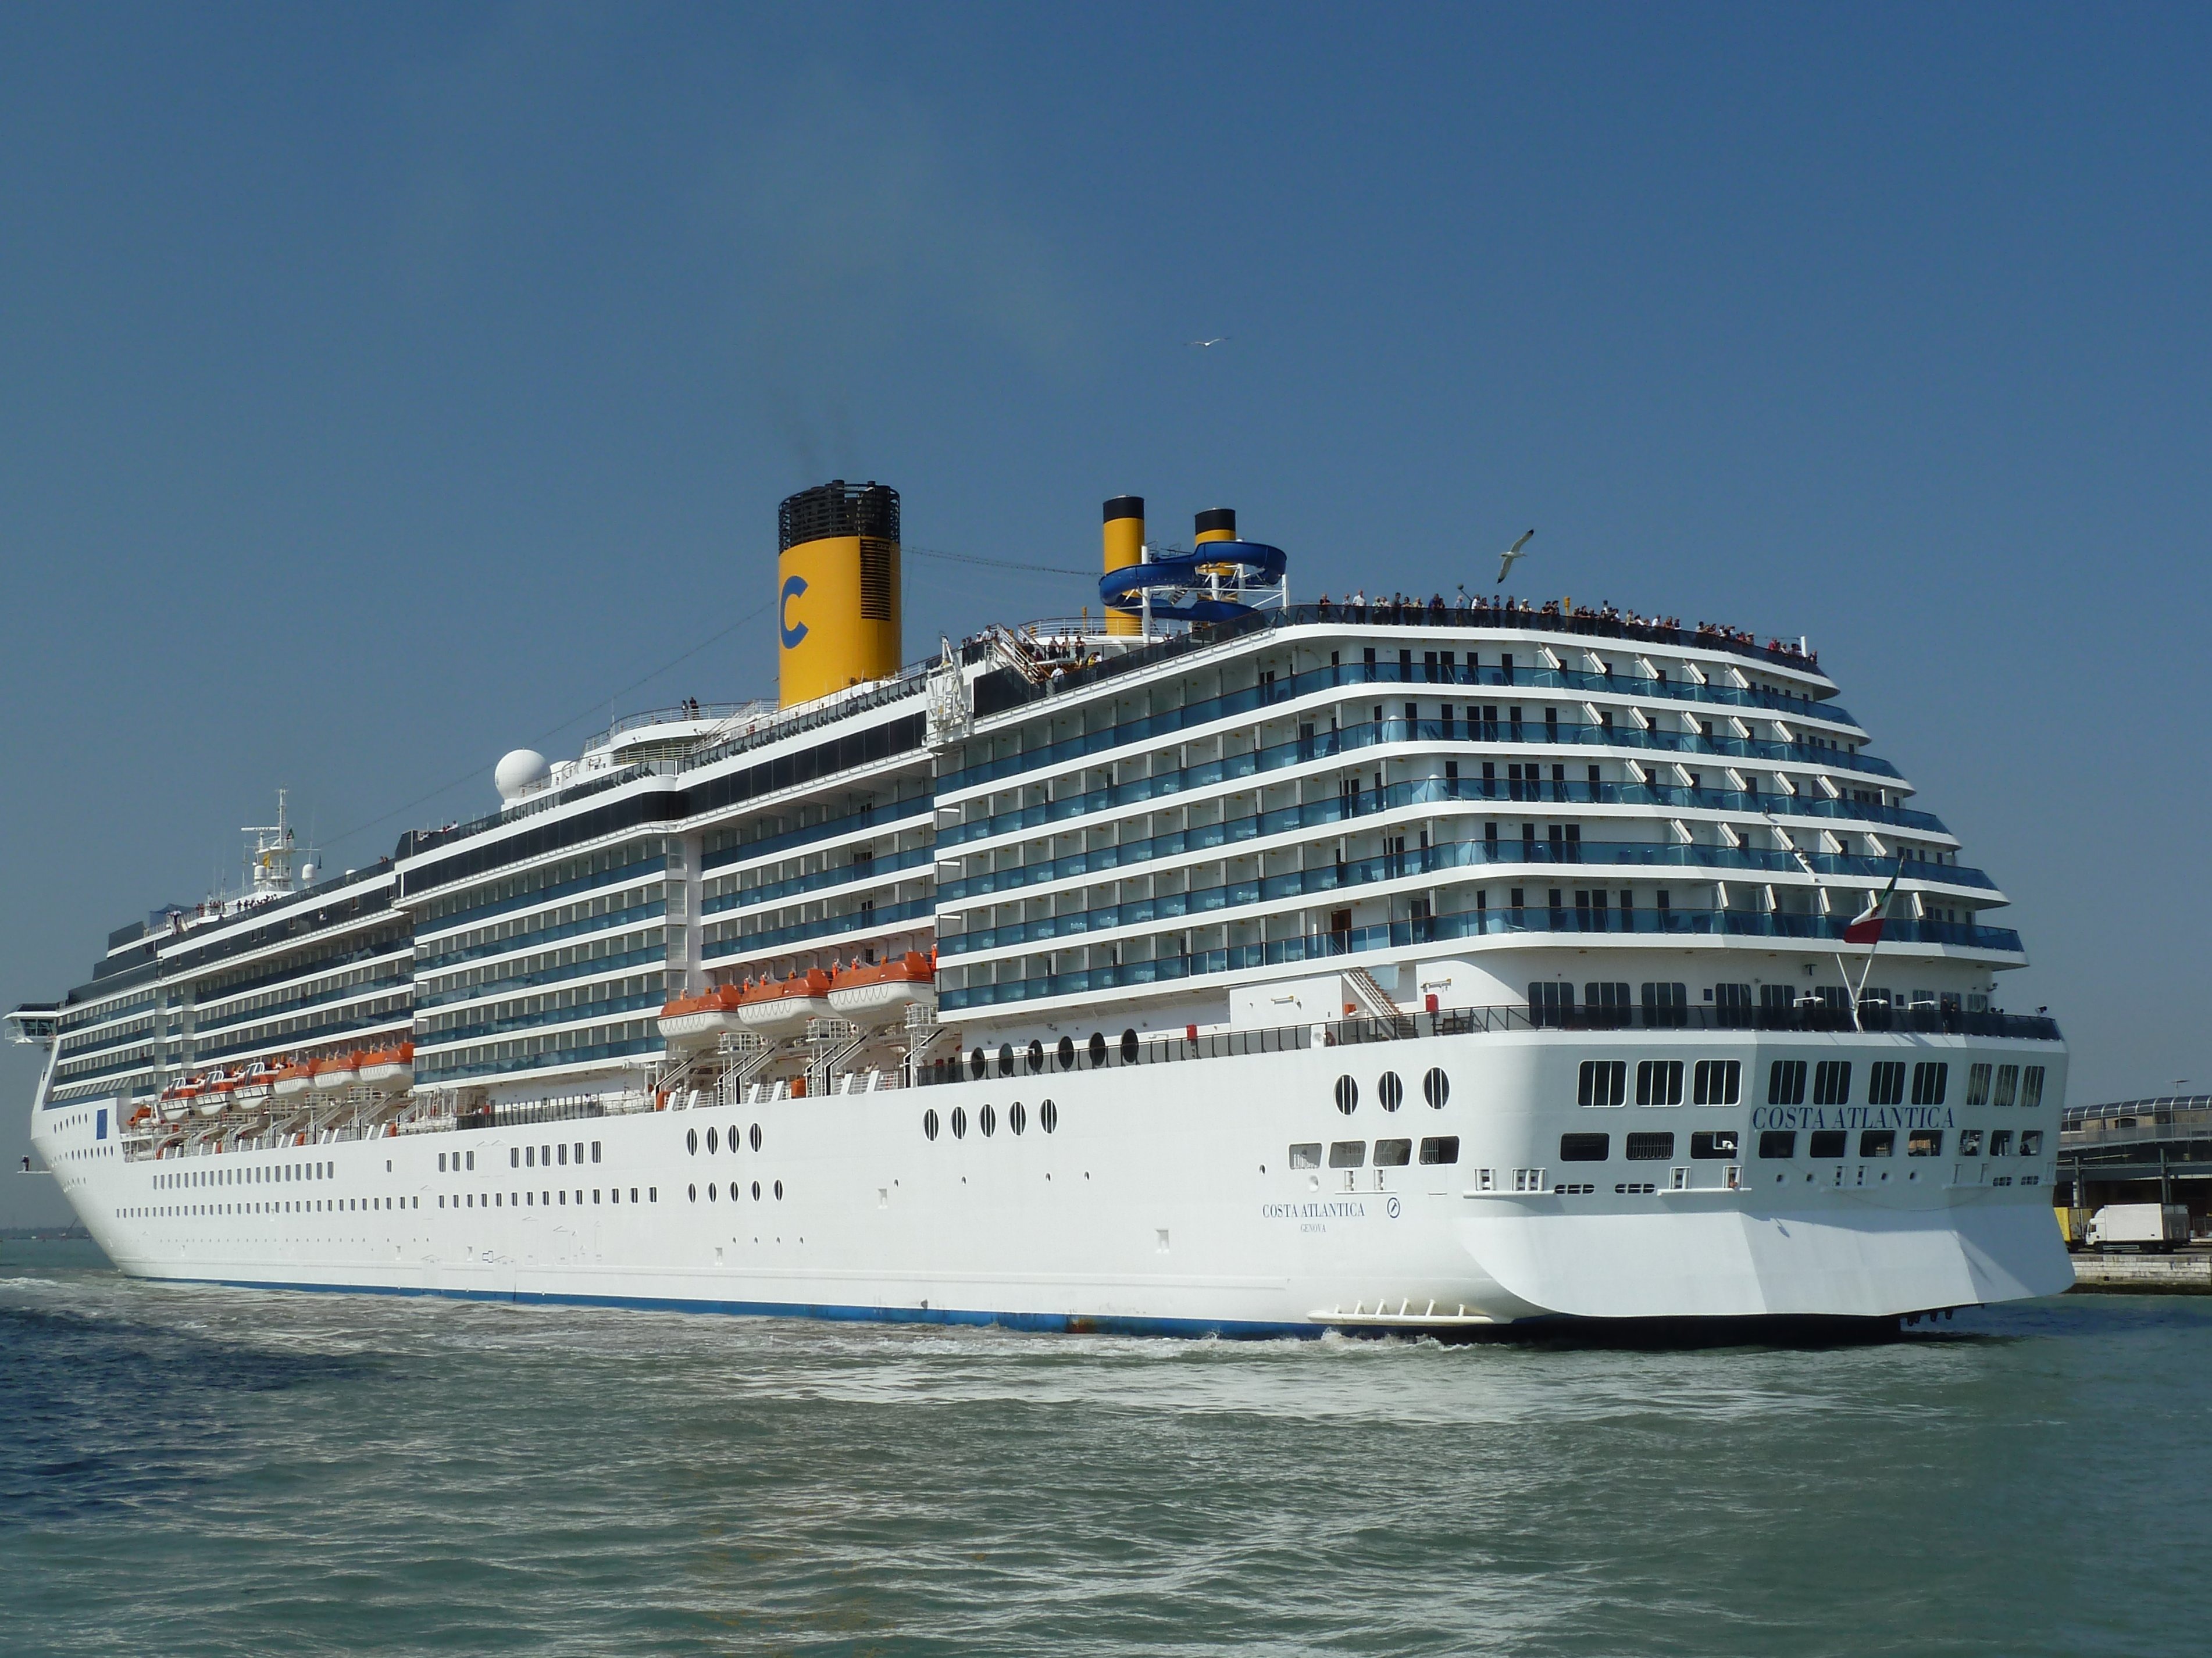
sea, ship, vacation, transportation, vehicle, tourism, cruise, luxury, giant, watercraft, cruise ship, mediterranean sea, motor ship, passenger ship, cruise liner, freight transport, ocean liner, megalomania, holidays cruise, high technic